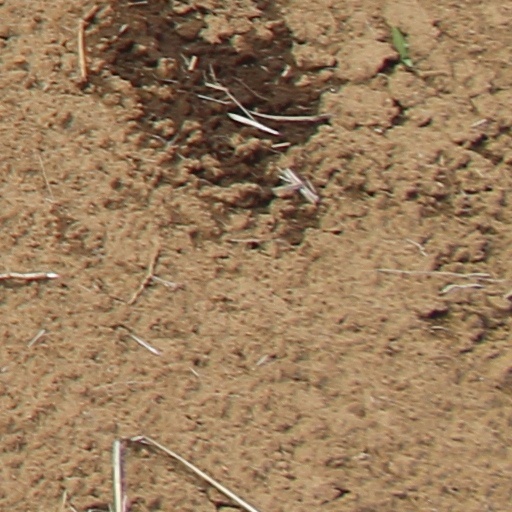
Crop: wheat